Rose Evansky

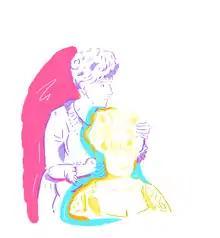
Rose-Evansky

Rose Evansky, née Rose Lerner (30 May 1922 – 21 November 2016) was a British hairdresser notable for introducing the "blow dry" or "blow wave" technique of hairstyling.